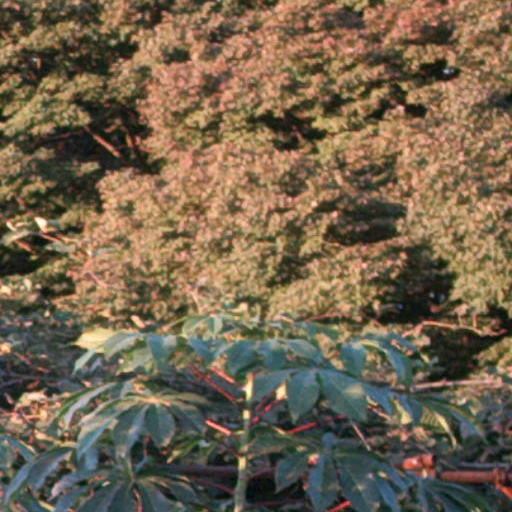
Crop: cassava